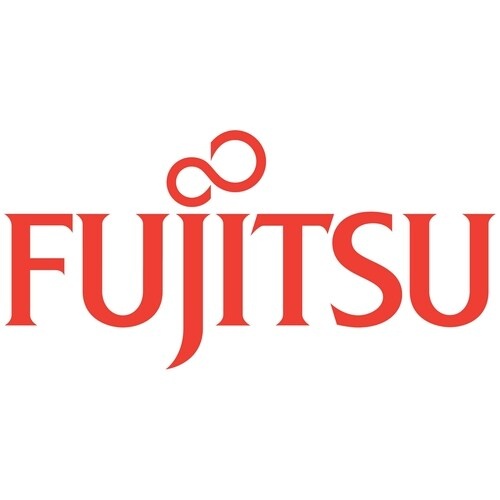
Fujitsu Carrying Case Scanner
Fujitsu Carrying Case Scanner VPN:PA03688-0001 SKU:AC691507 UPC:4939761307195 Designed to be used with scanner Protect your device from scratches and dirt with this useful carrying case
Brand: Fujitsu Imaging
Category: Electronics > Print, Copy, Scan & Fax > Scanner Accessories > Scanner Carrying Cases